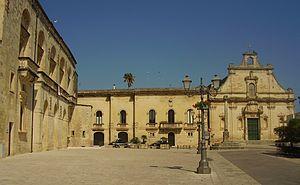
Muro Leccese est une commune italienne de la province de Lecce dans les Pouilles.